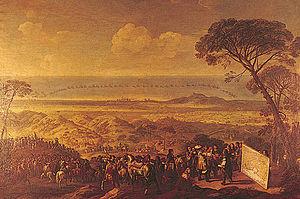
1652 est une année bissextile commençant un lundi.